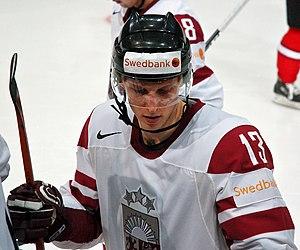
Guntis Galviņš est un joueur professionnel letton de hockey sur glace. Il évolue au poste de défenseur.